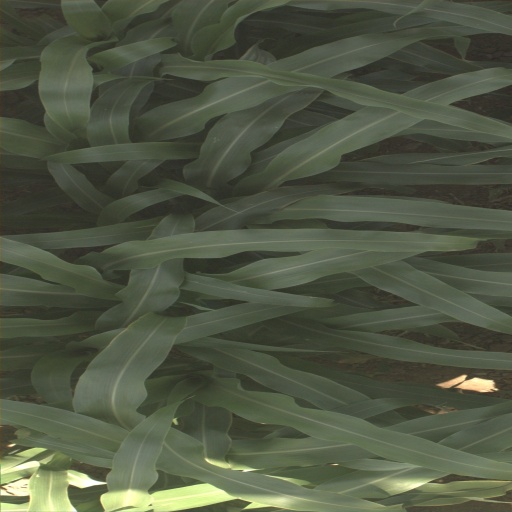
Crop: sorghum